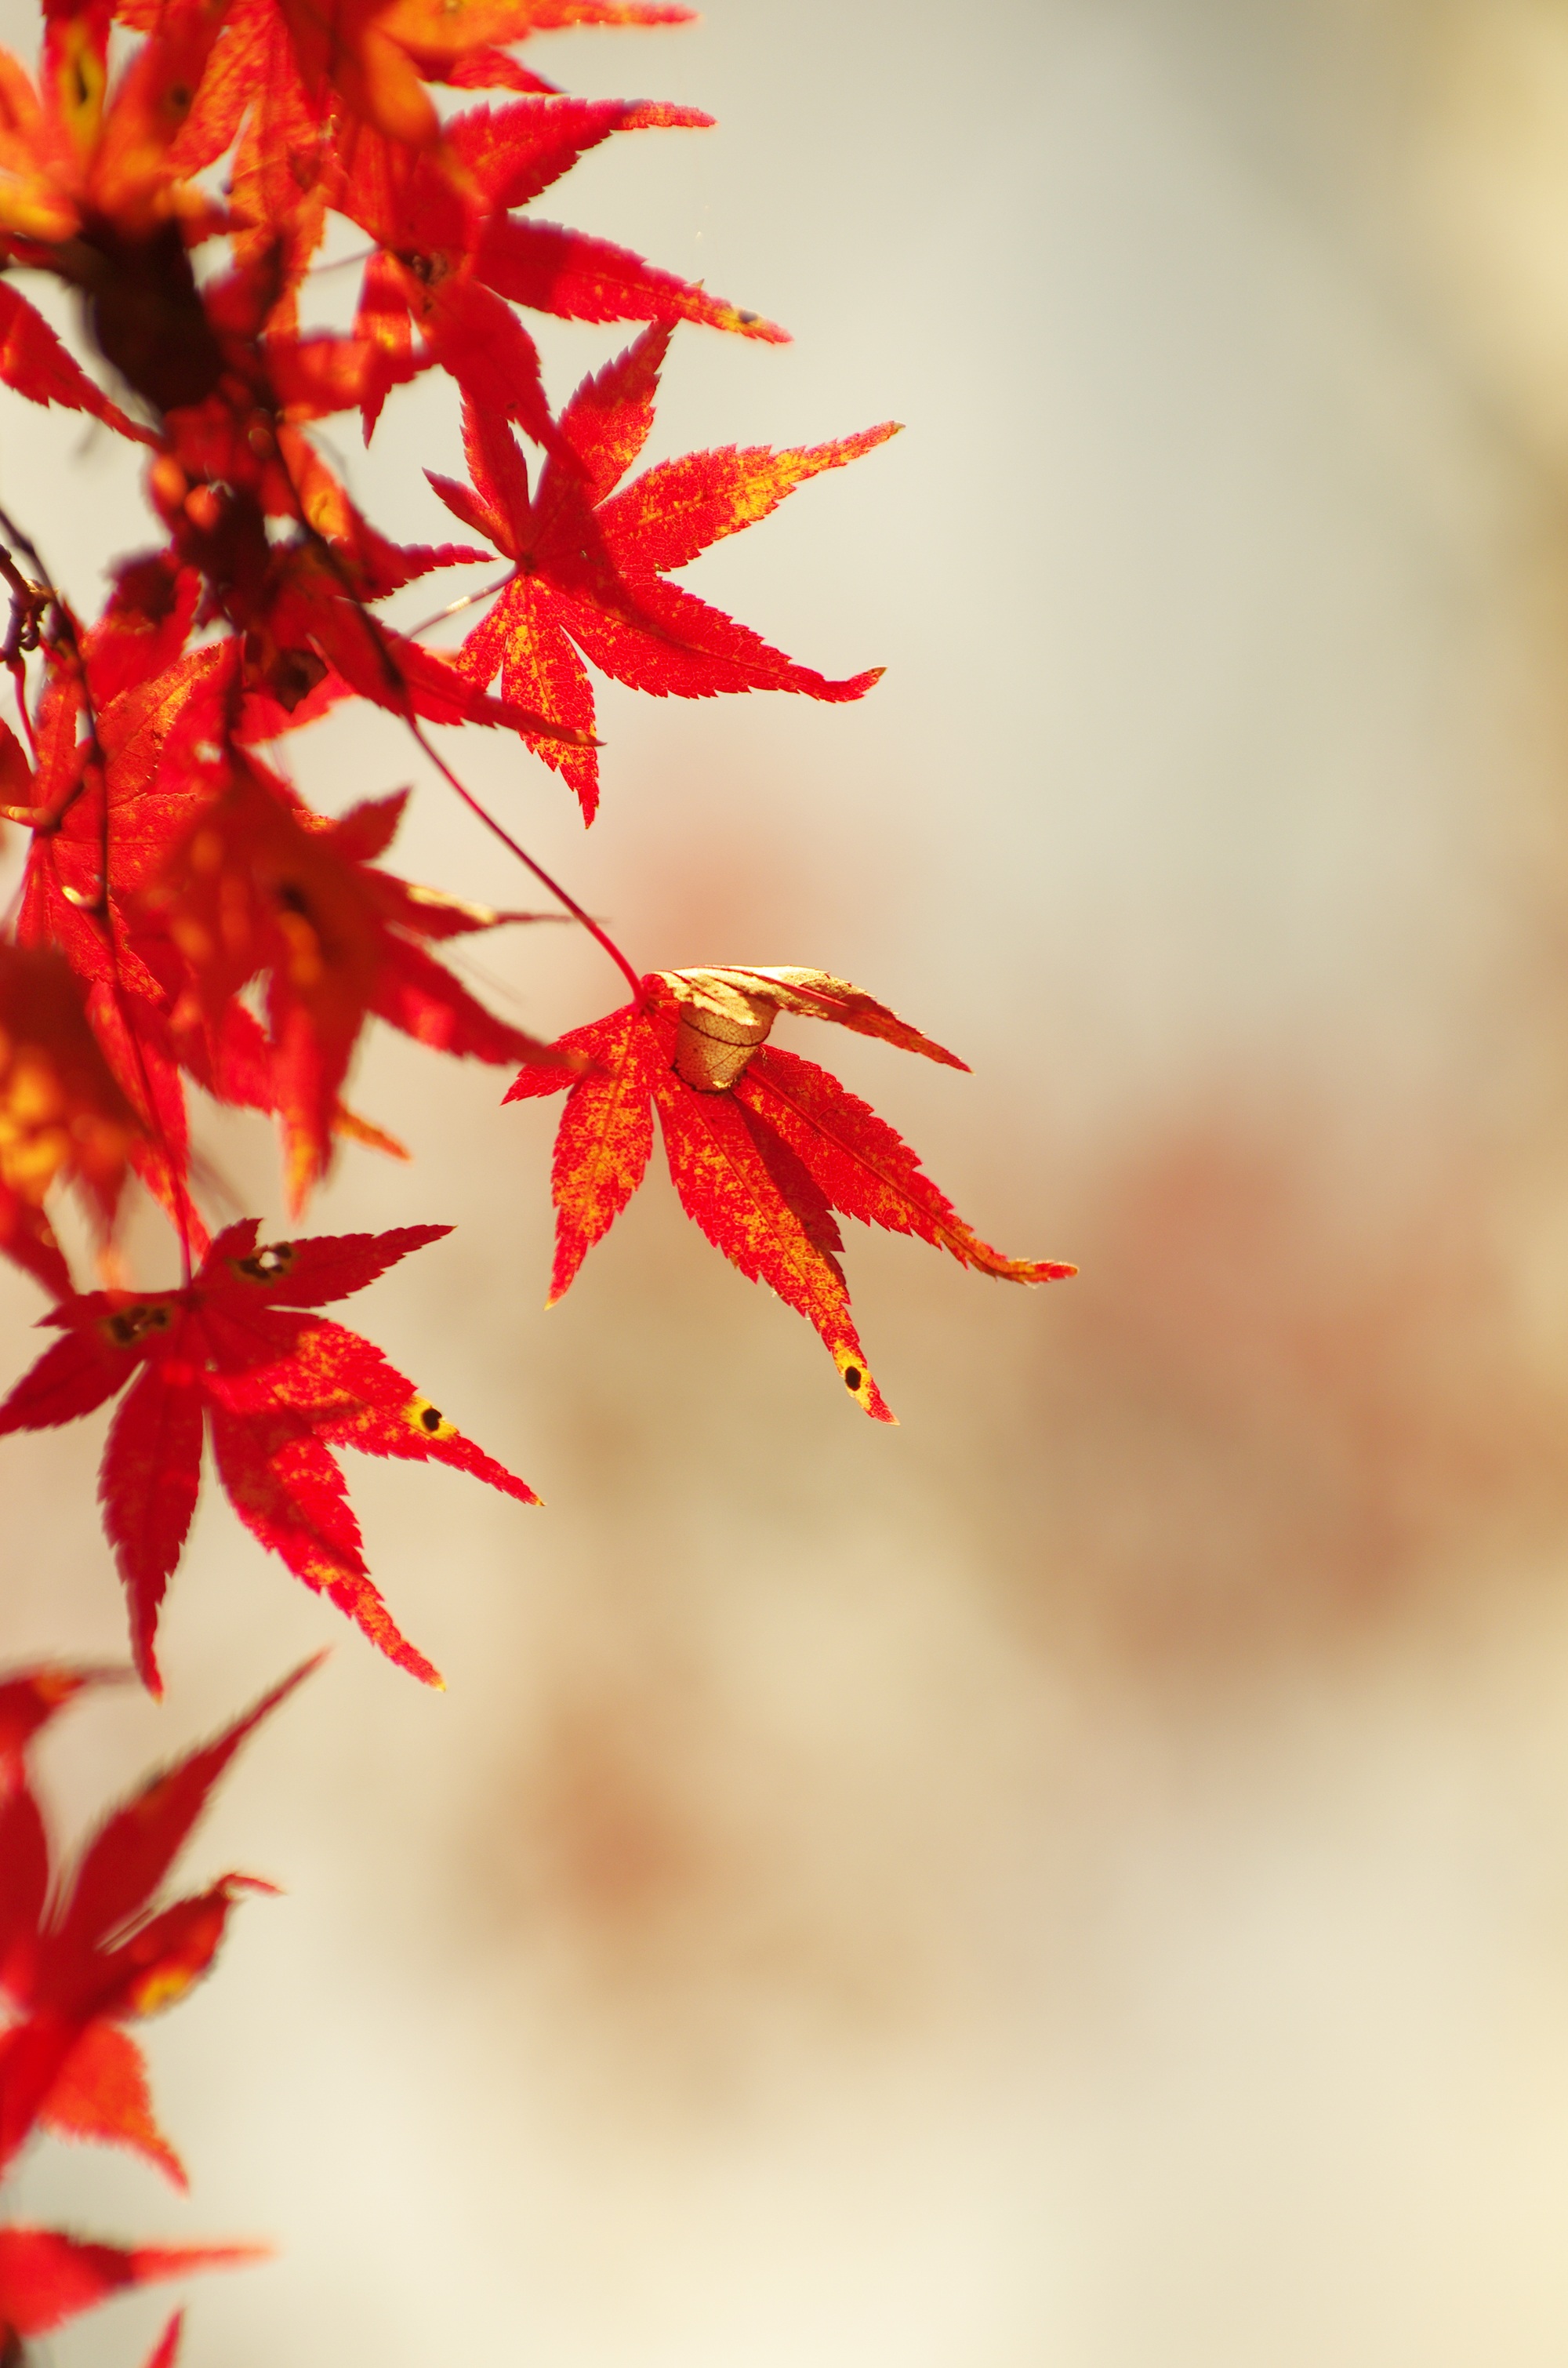
landscape, tree, branch, mountain, plant, wood, leaf, flower, petal, red, color, autumn, botany, colorful, japan, flora, season, maple, maple tree, twig, maple leaf, close up, woods, maples, autumnal leaves, fall of japan, arboretum, macro photography, flowering plant, plant stem, woody plant, land plant